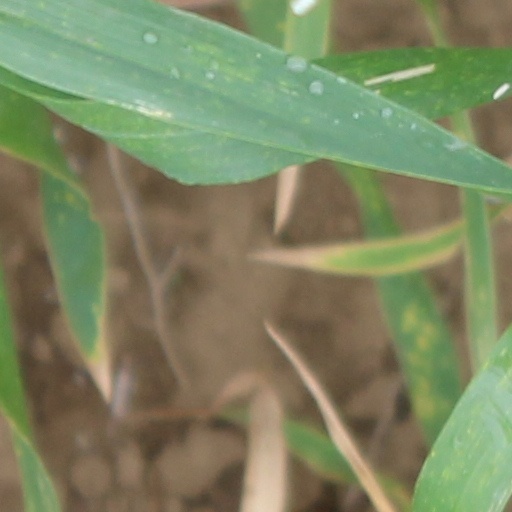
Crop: wheat